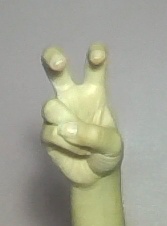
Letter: toot